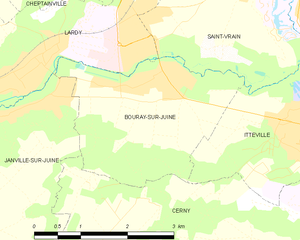
Carte des communes françaises Bouray-sur-Juine